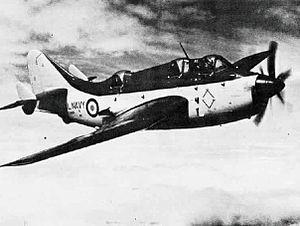
Le Fairey Gannet est un avion britannique de lutte anti-sous-marine à turbopropulseurs employé par la Royal Navy, la Royal Australian Navy, la marine indonésienne et la marine ouest-allemande. Il y a eu une variante de cet avion destinée au guet aérien. Équipé de deux turbopropulseurs entraînant chacun une hélice d'un couple d'hélices contrarotatives, le pilote pouvait couper un moteur en vol, économisant ainsi du carburant et permettant de prolonger le temps de vol.